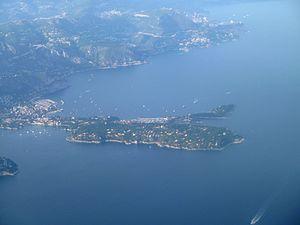
Presqu'île du Cap-Ferrat
Le cap Ferrat est une presqu’île située sur la Côte d’Azur, dans le département des Alpes-Maritimes. Il sépare Beaulieu-sur-Mer de Villefranche-sur-Mer. La ville de Saint-Jean-Cap-Ferrat se développe sur sa côte est. La Rade de Villefranche le borde sur sa côte ouest.
La route du bord de mer est une route touristique de la Côte d'Azur qui longe la mer Méditerranée, depuis Le Trayas à l'est de Saint-Raphaël jusqu'à Menton et la frontière italienne, sur une longueur d'une centaine de kilomètres, en passant par les communes de Saint-Raphaël, Théoule-sur-Mer, Mandelieu-la-Napoule, La Bocca, Cannes, Vallauris, Antibes, Villeneuve-Loubet, Cagnes-sur-Mer, Saint-Laurent-du-Var, Nice, Villefranche-sur-Mer, Beaulieu-sur-Mer, Eze, Saint-Jean-Cap-Ferrat, Cap-d'Ail, la Principauté de Monaco, Roquebrune-Cap-Martin et Menton. Elle est une partie de l'ancienne route nationale 98 devenue route départementale 6098 dans les Alpes-Maritimes ou route métropolitaine 6098 dans la Métropole Nice Côte d'Azur.